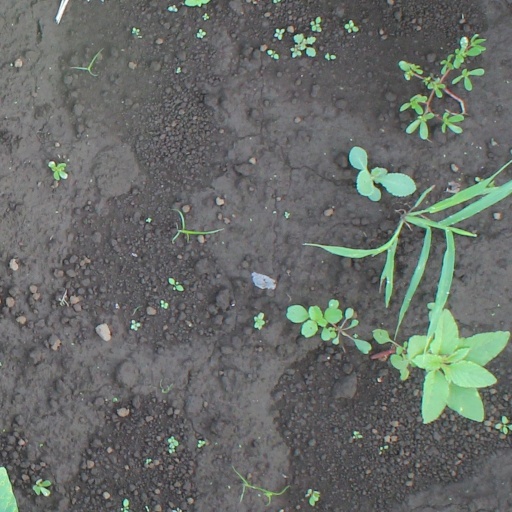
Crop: soybean